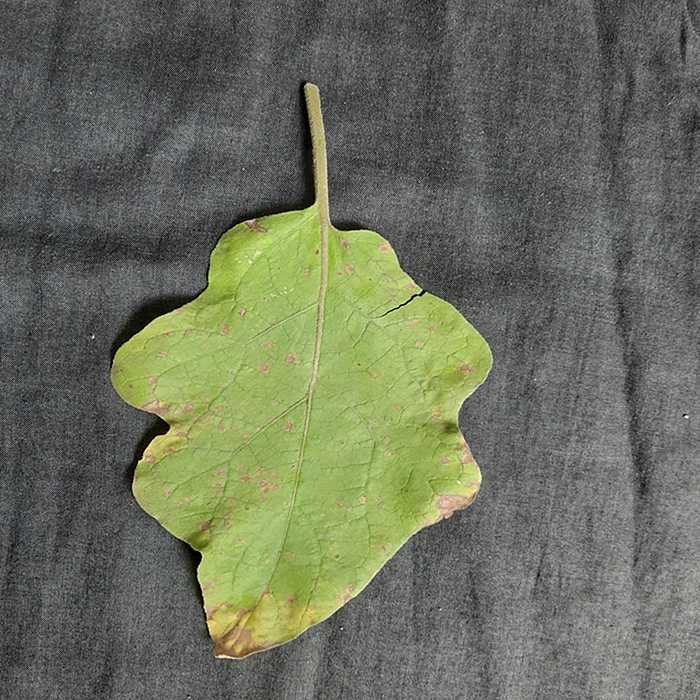
Plant: Eggplant
Label: Eggplant Cercopora leaf spot